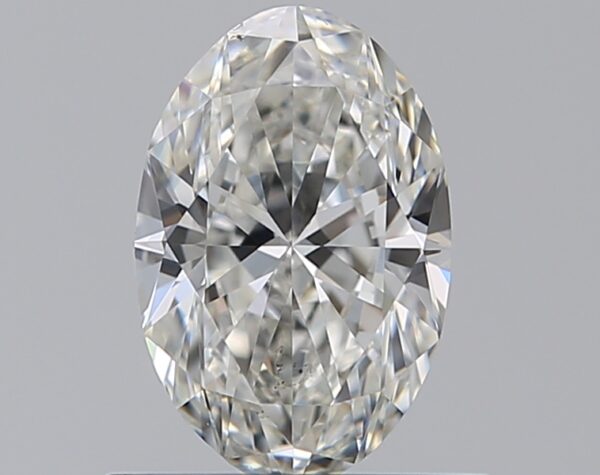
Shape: oval
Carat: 0.7
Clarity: VS2
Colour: H
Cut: EX
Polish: EX
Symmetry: VG
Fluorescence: M
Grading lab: GIA
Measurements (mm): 7.32 x 4.82 x 2.98